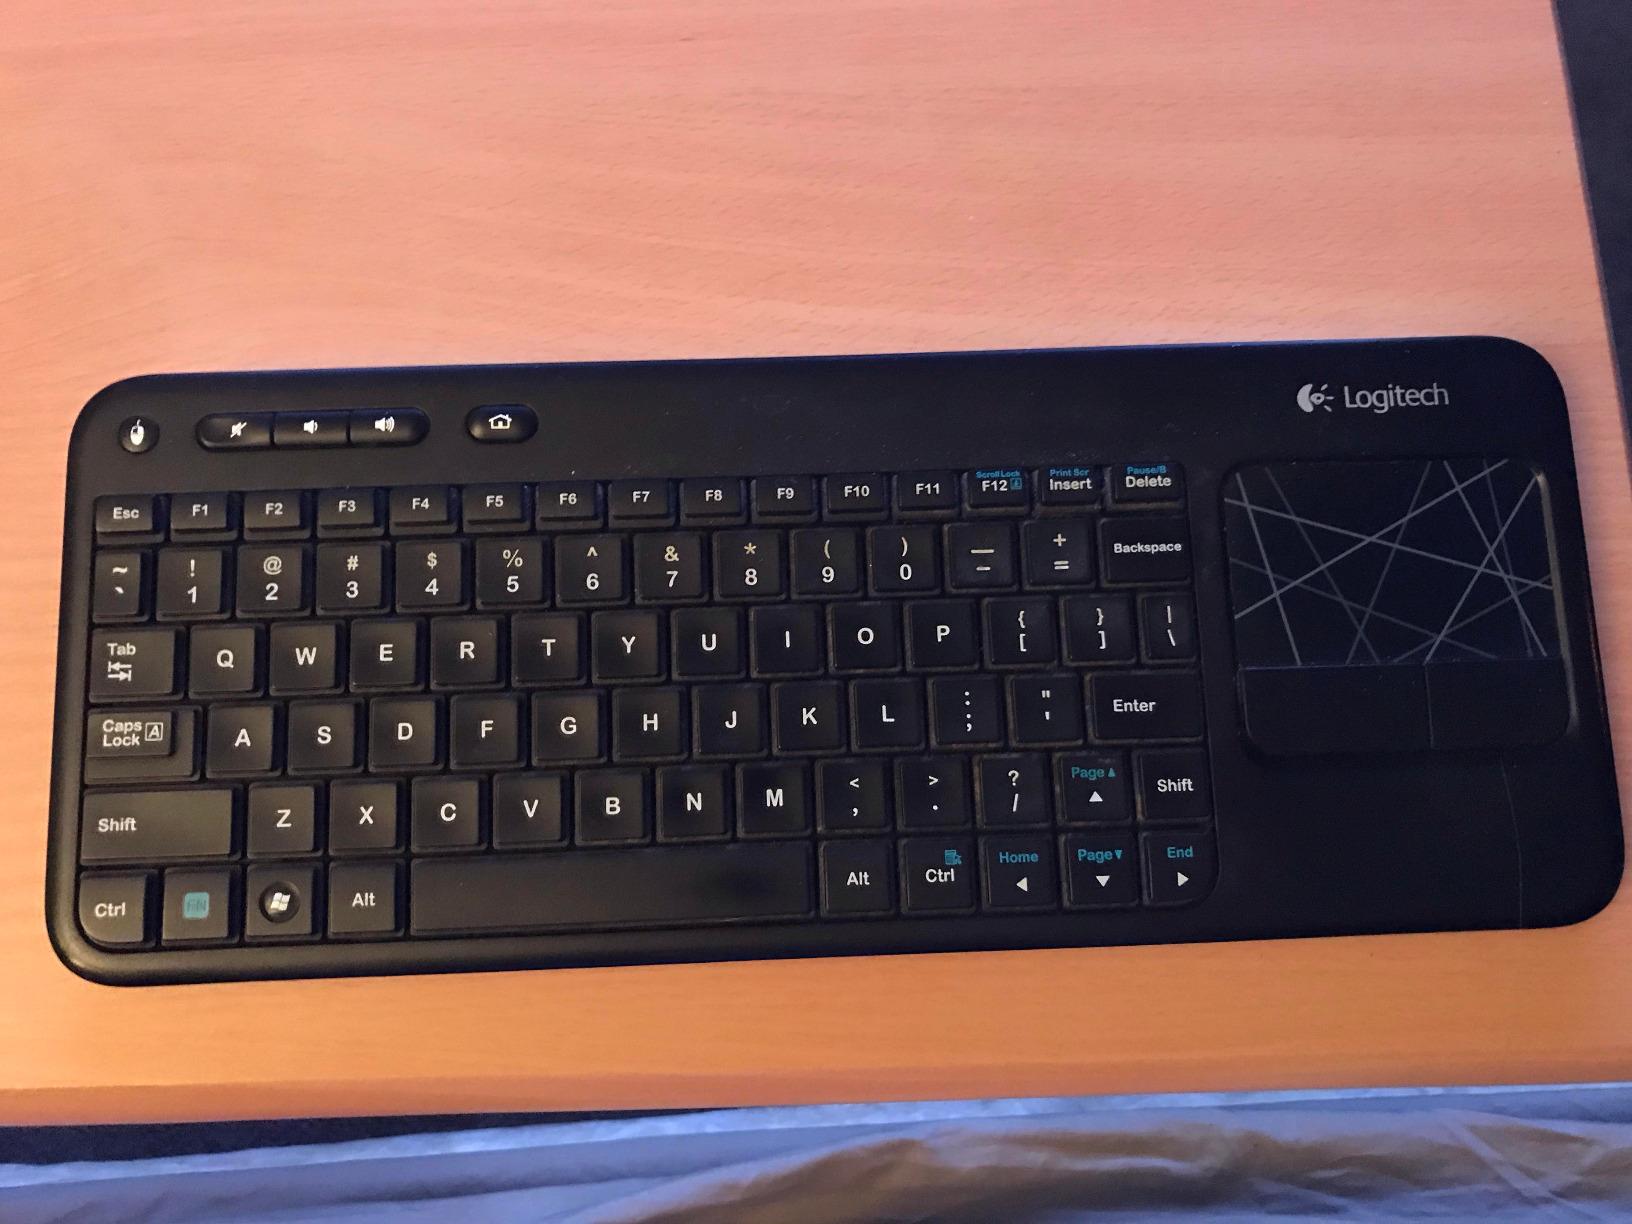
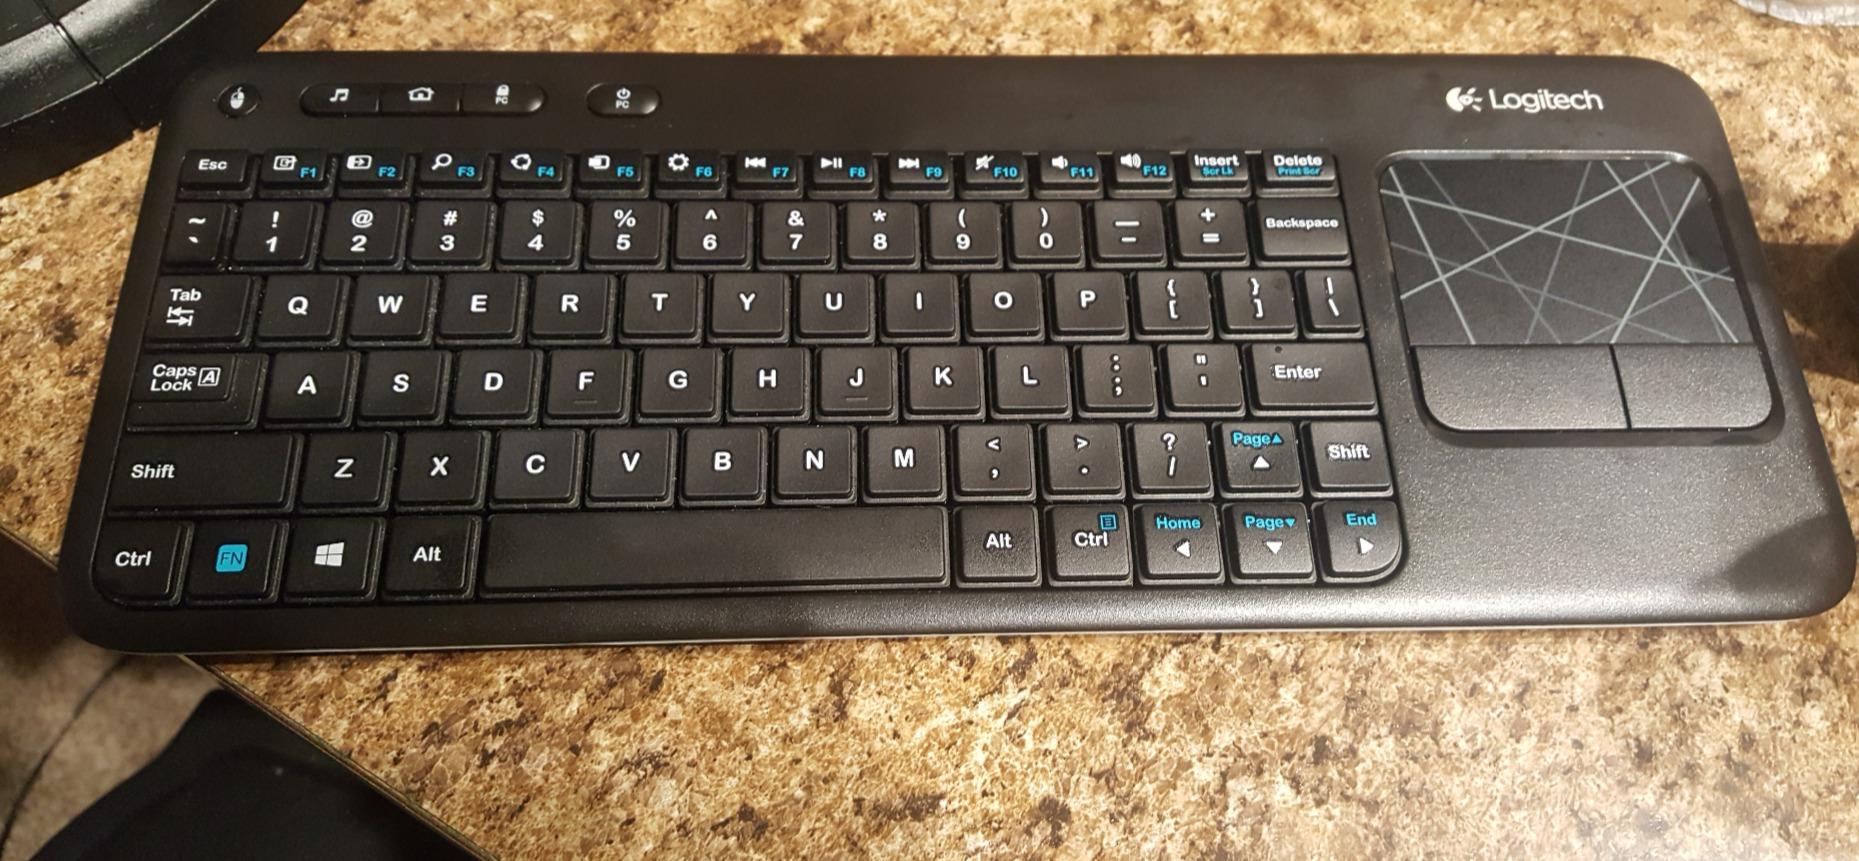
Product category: keyboard
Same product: yes